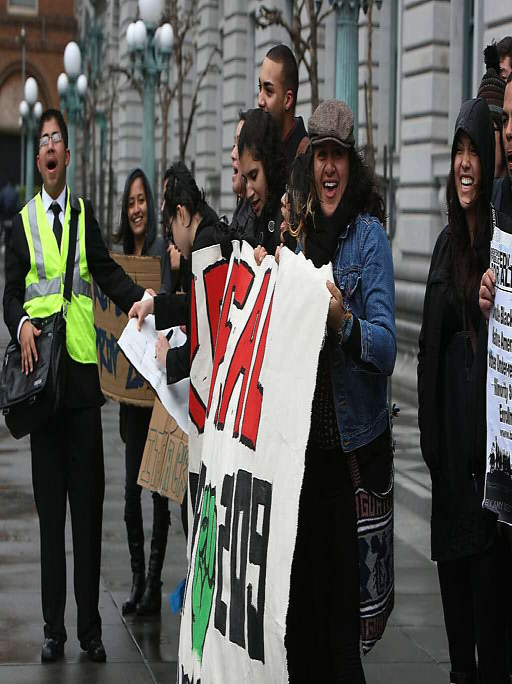
students and person protesting in front .